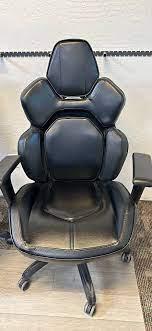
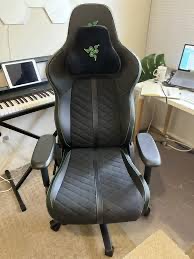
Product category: items_chair
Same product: no